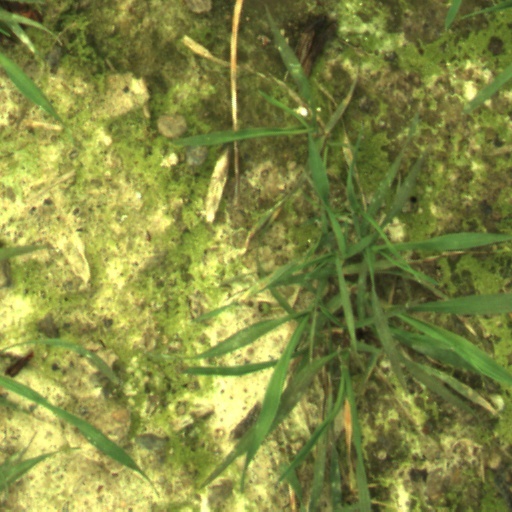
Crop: wheat